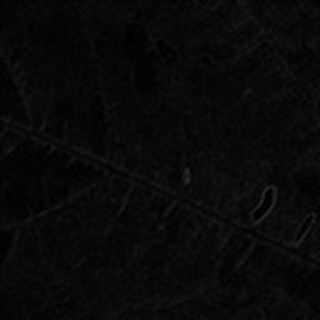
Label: cotton_powdery_mildew